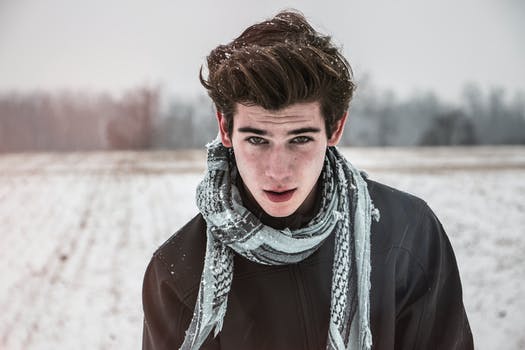
Label: No Watermark